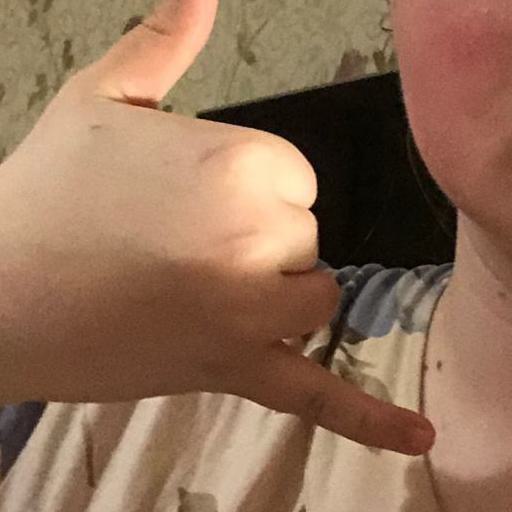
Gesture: call